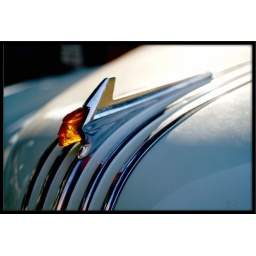
Old car at everland rock and roll 50s area near Seoul South Korea.